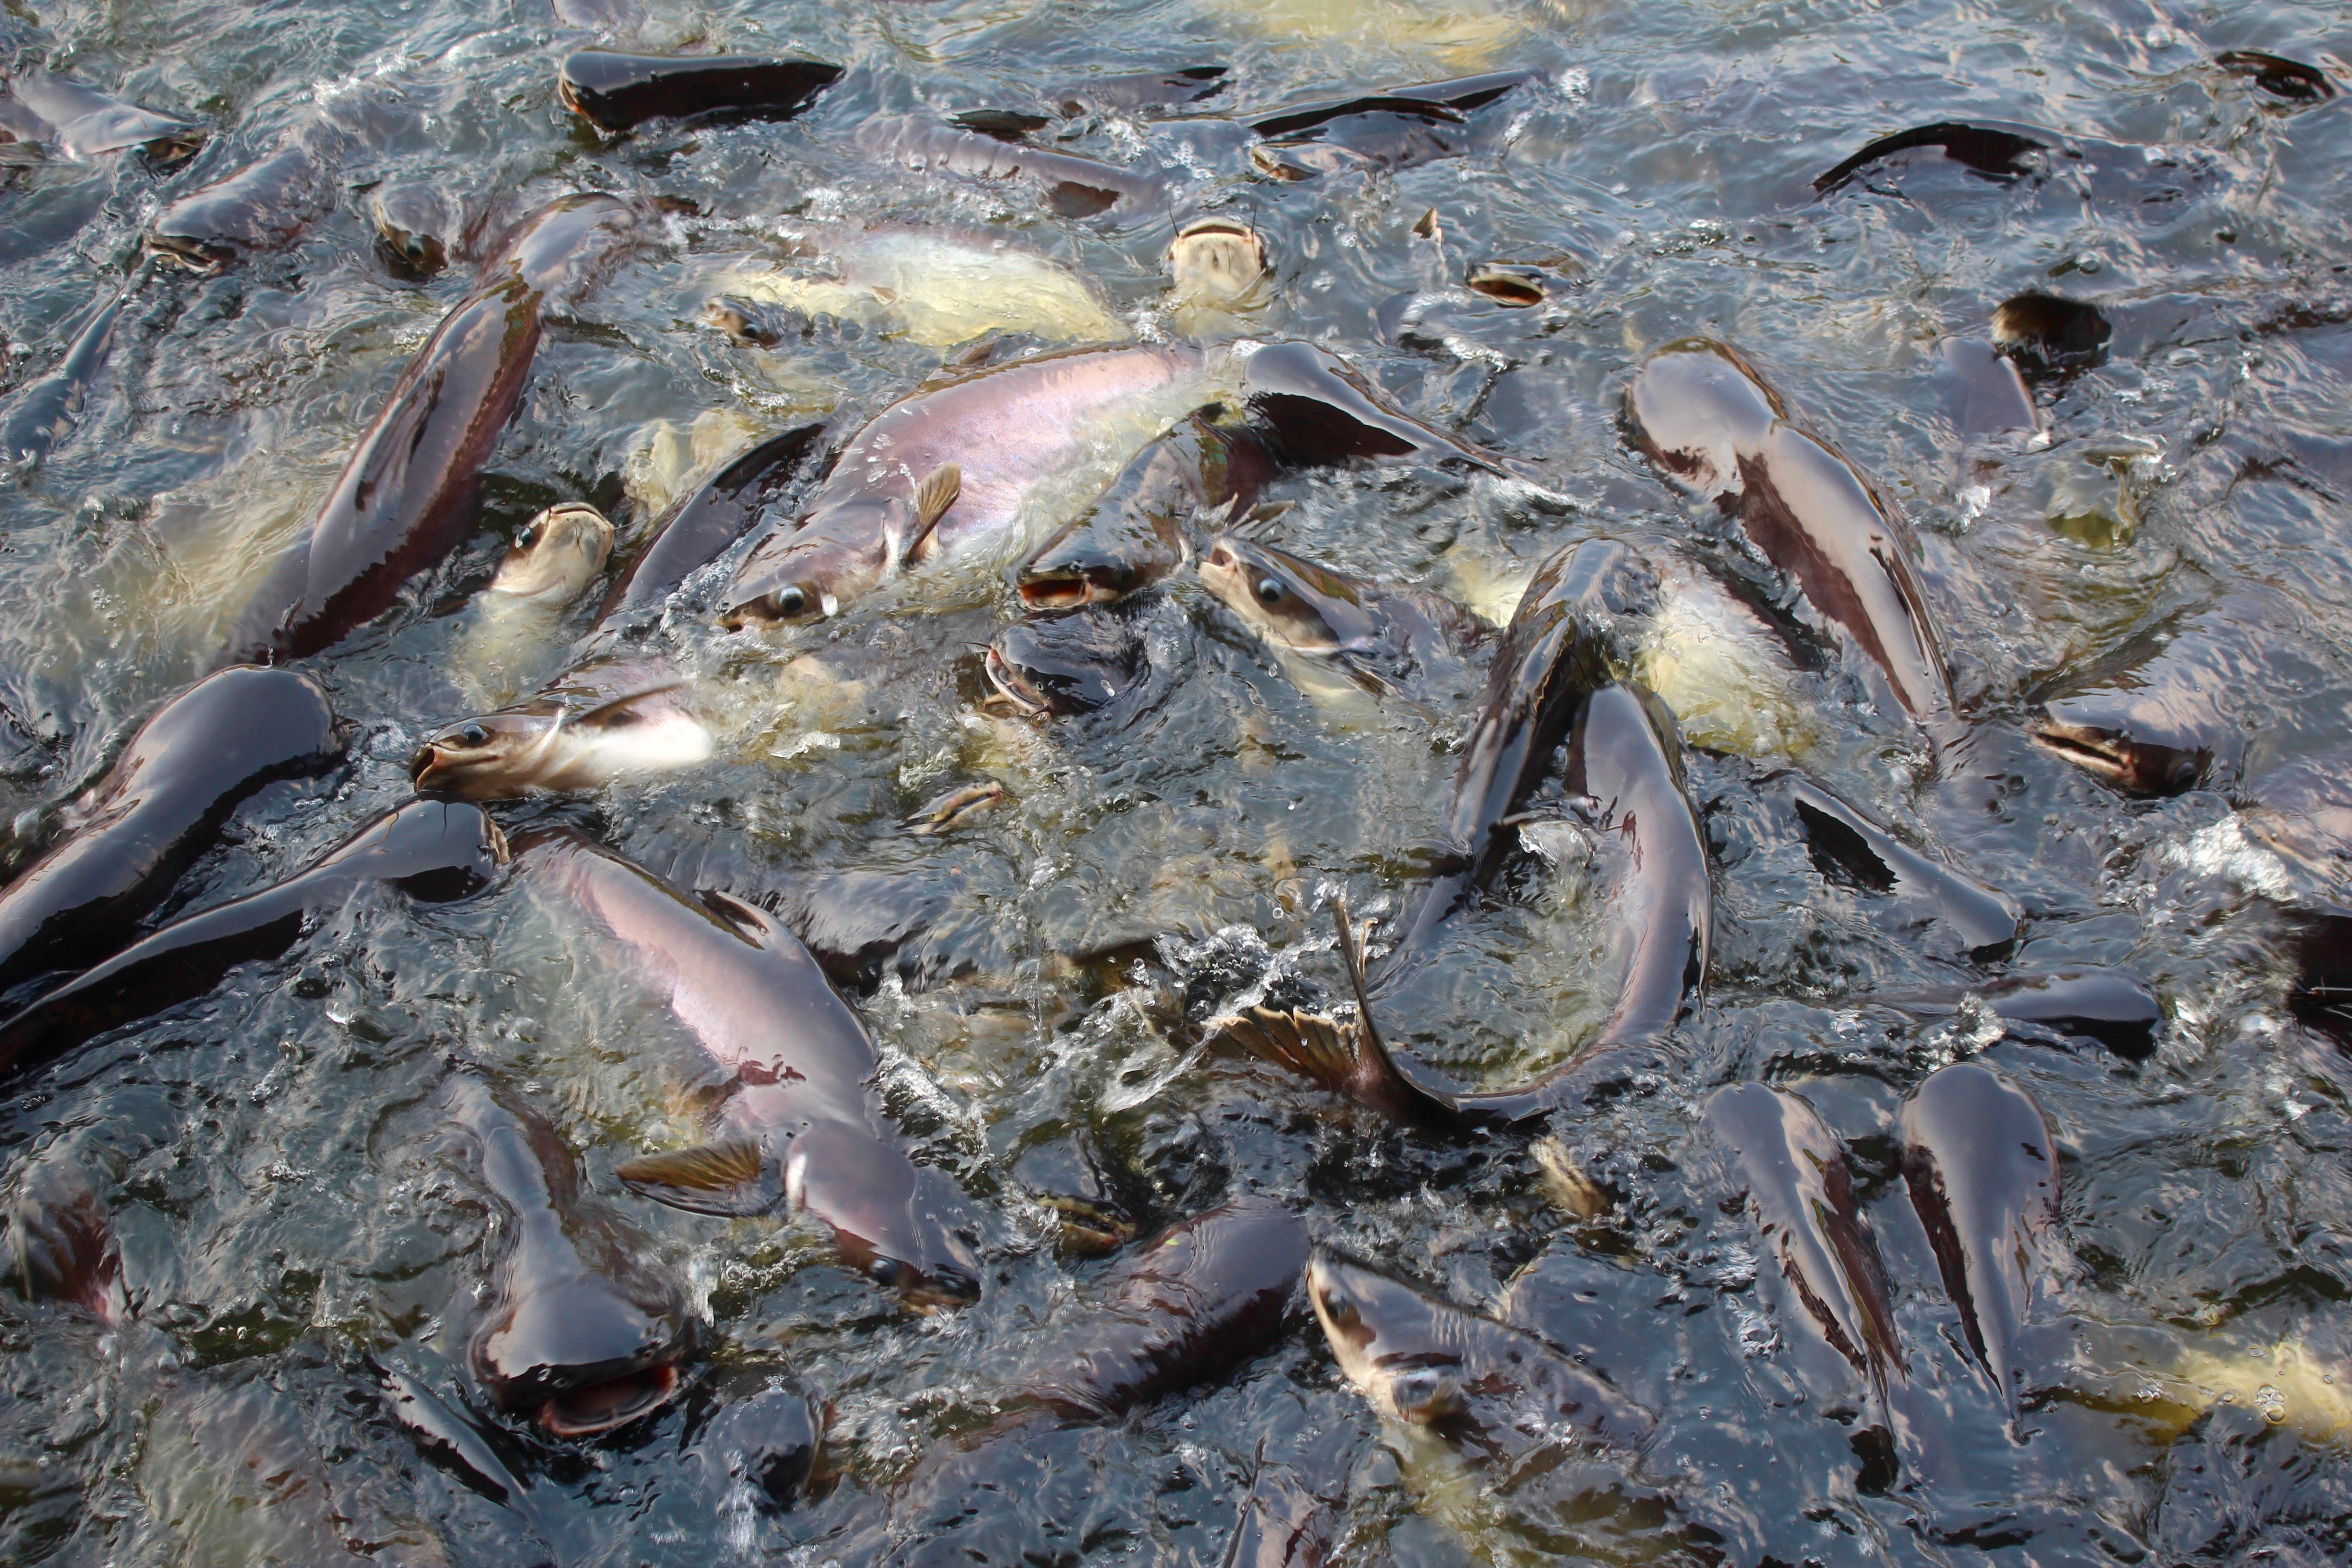
lake, pond, swim, food, seafood, fish, fauna, carp, trout, water surface, appear, marine biology